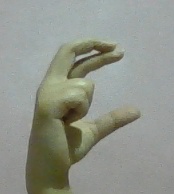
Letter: thal